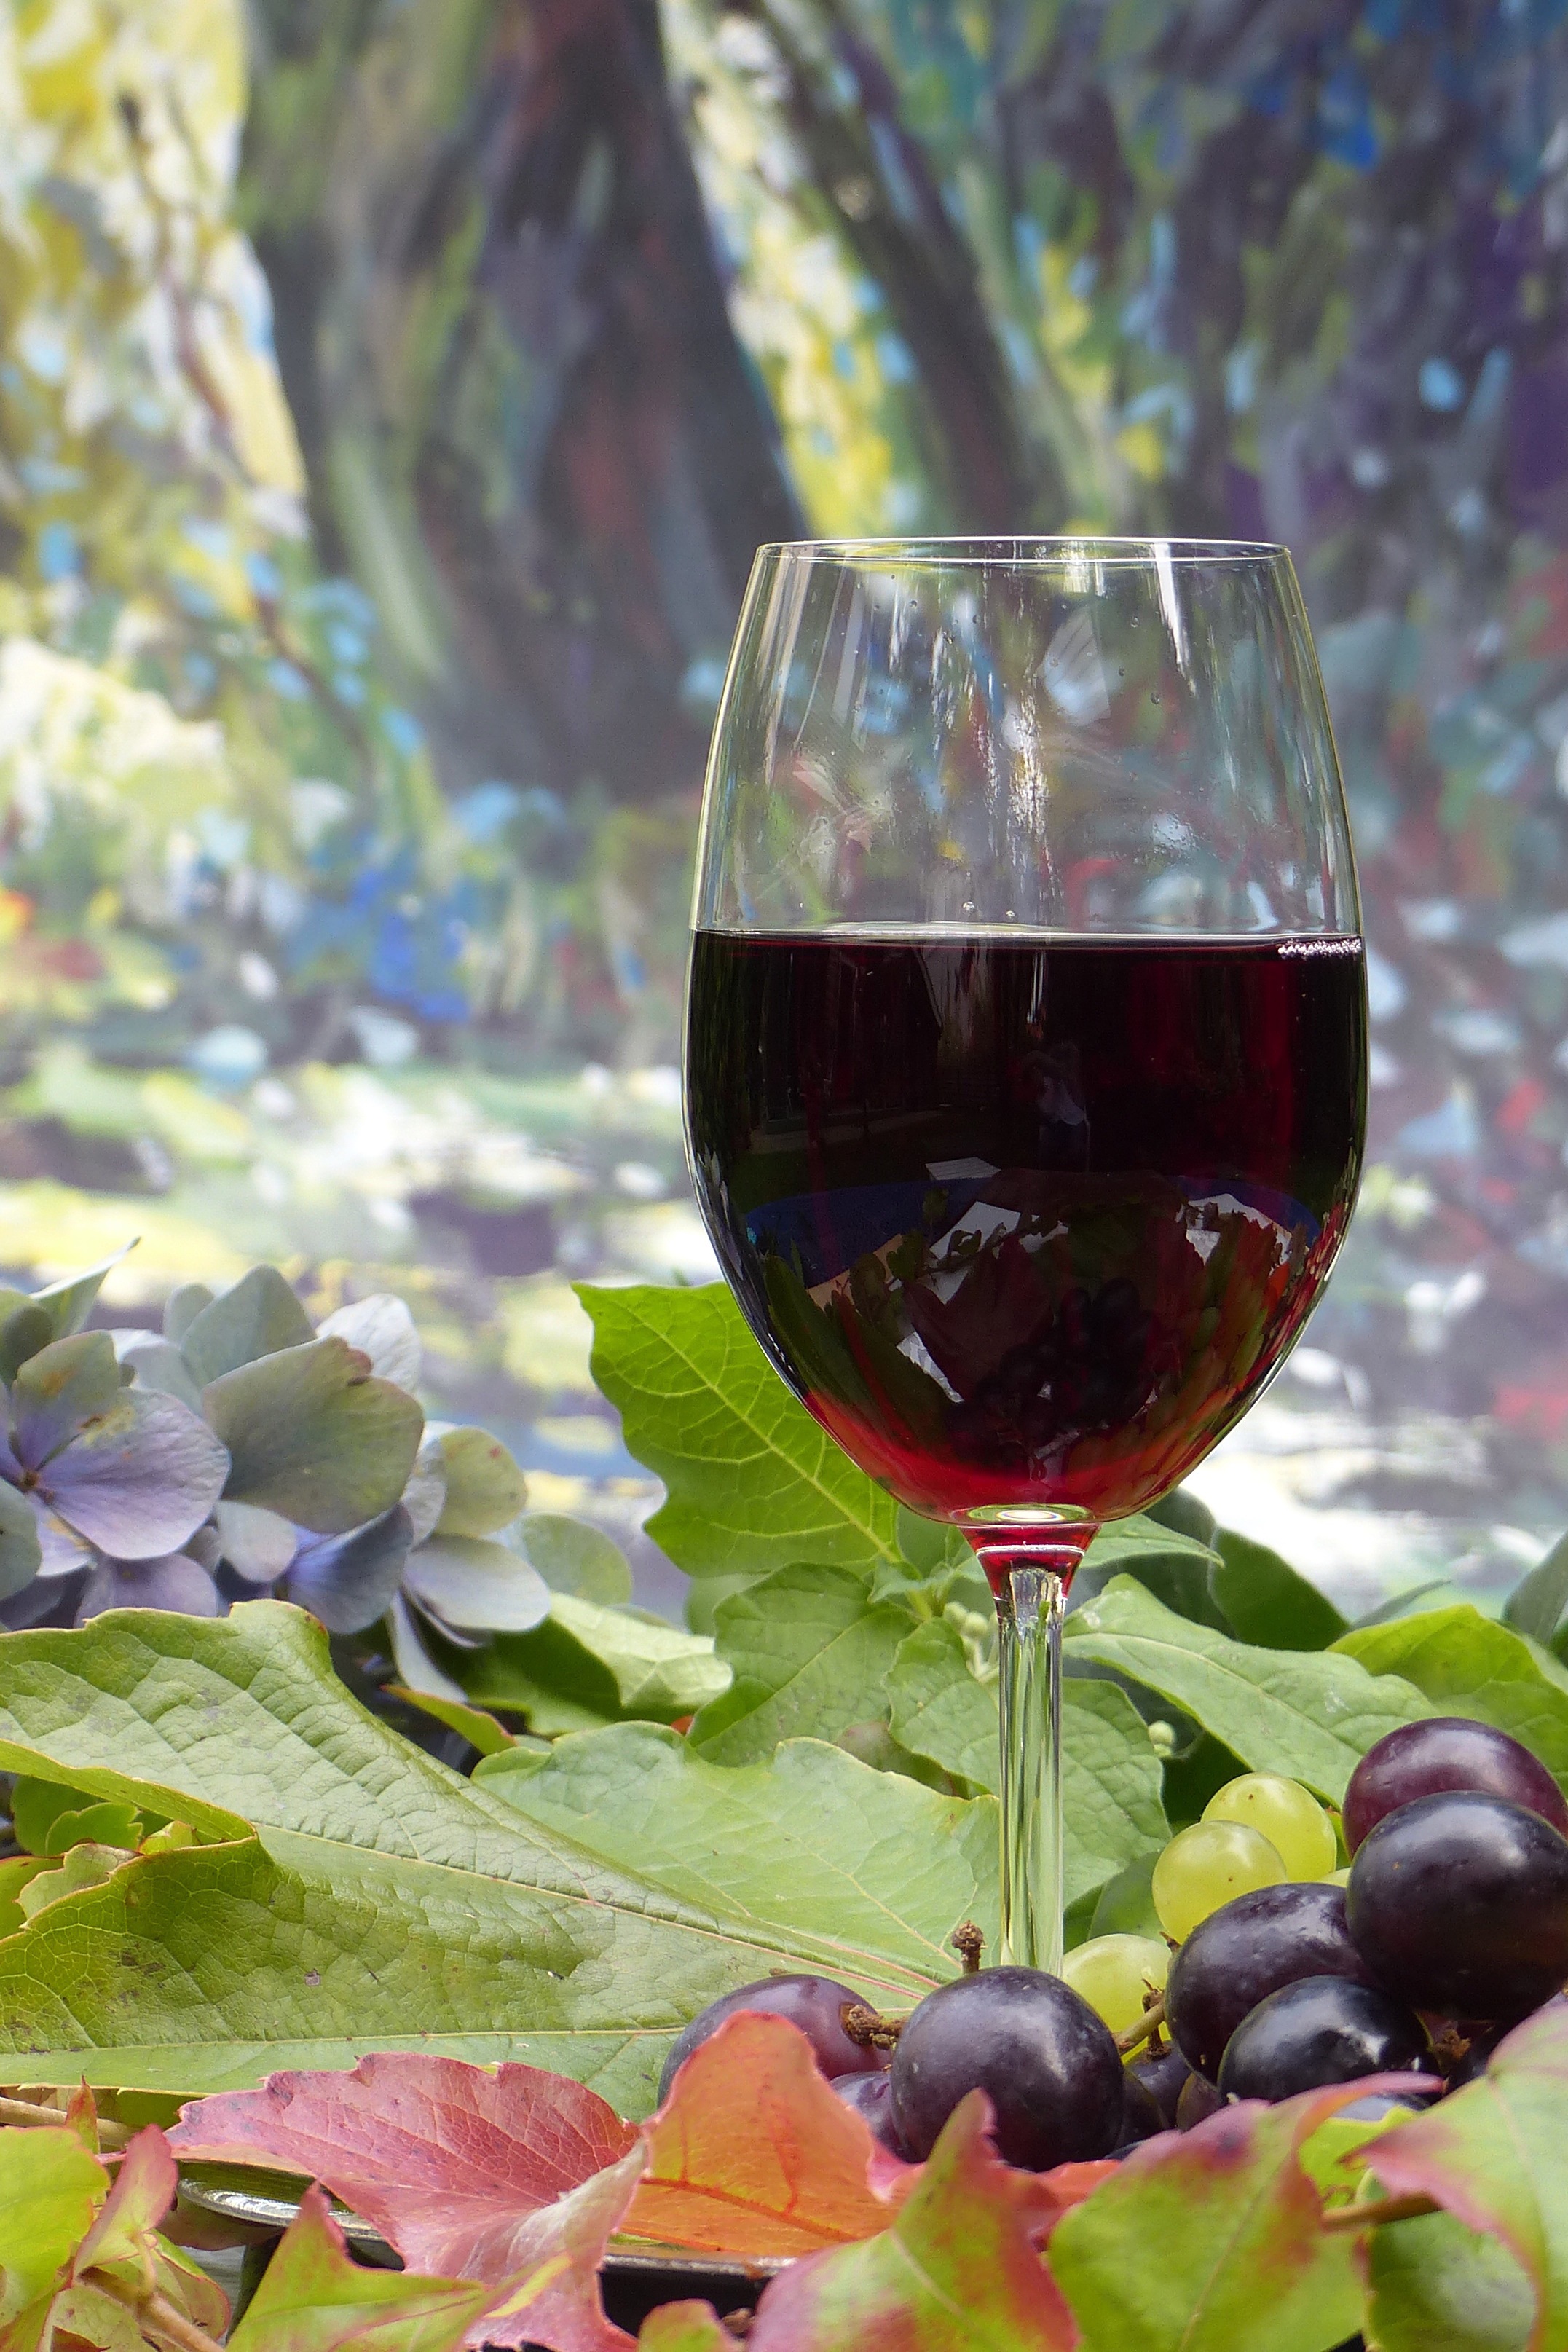
branch, plant, grape, wine, fruit, flower, glass, food, produce, drink, red wine, still life, material, wine glass, grapes, vine leaves, flowering plant, stemware, alcoholic beverage, land plant